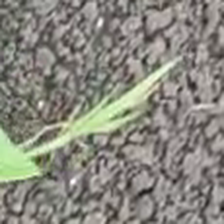
Weed species: Digitaria_SP_(Digitaria Sanguinalis )